Josef Kaizl

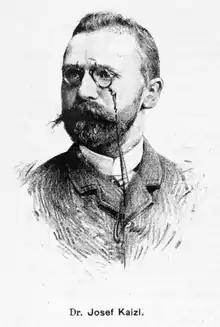
Josef Kaizl (by Jan Vilímek 1886)

Josef Kaizl (10 June 1854, Volyně – 19 August 1901, Myslkovice) was a Czech professor, economist, and politician in the Austro-Hungarian Empire. He was a member of the Imperial Council, and also Cisleithanian finance minister (1898–1899). Kaizl was leading Czech liberal politician, known for his moderate attitudes and seeking of various means to strengthen autonomous position of Czech lands within the Austro-Hungarian Empire. He served as the first Czech economics teacher at the Charles University. His close friends and collaborators were Jan Gebauer and Tomáš Masaryk (who later became the first president of the Czechoslovak Republic).